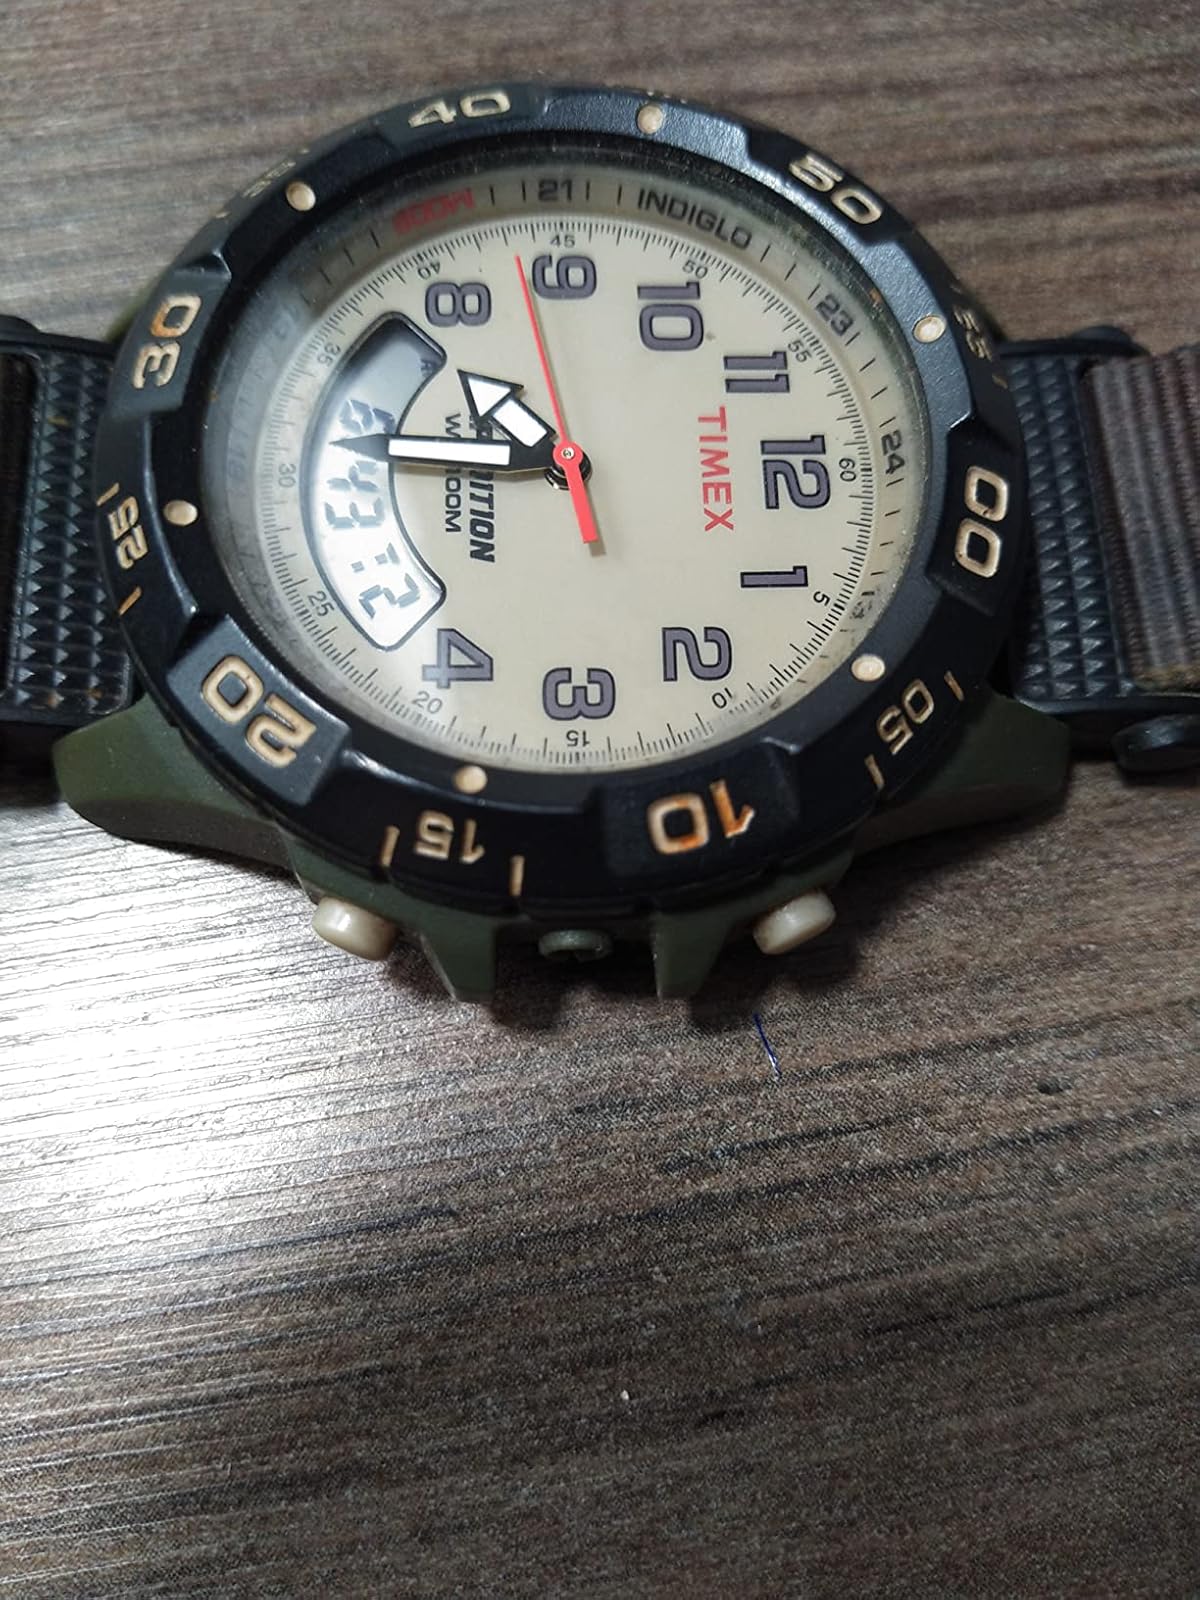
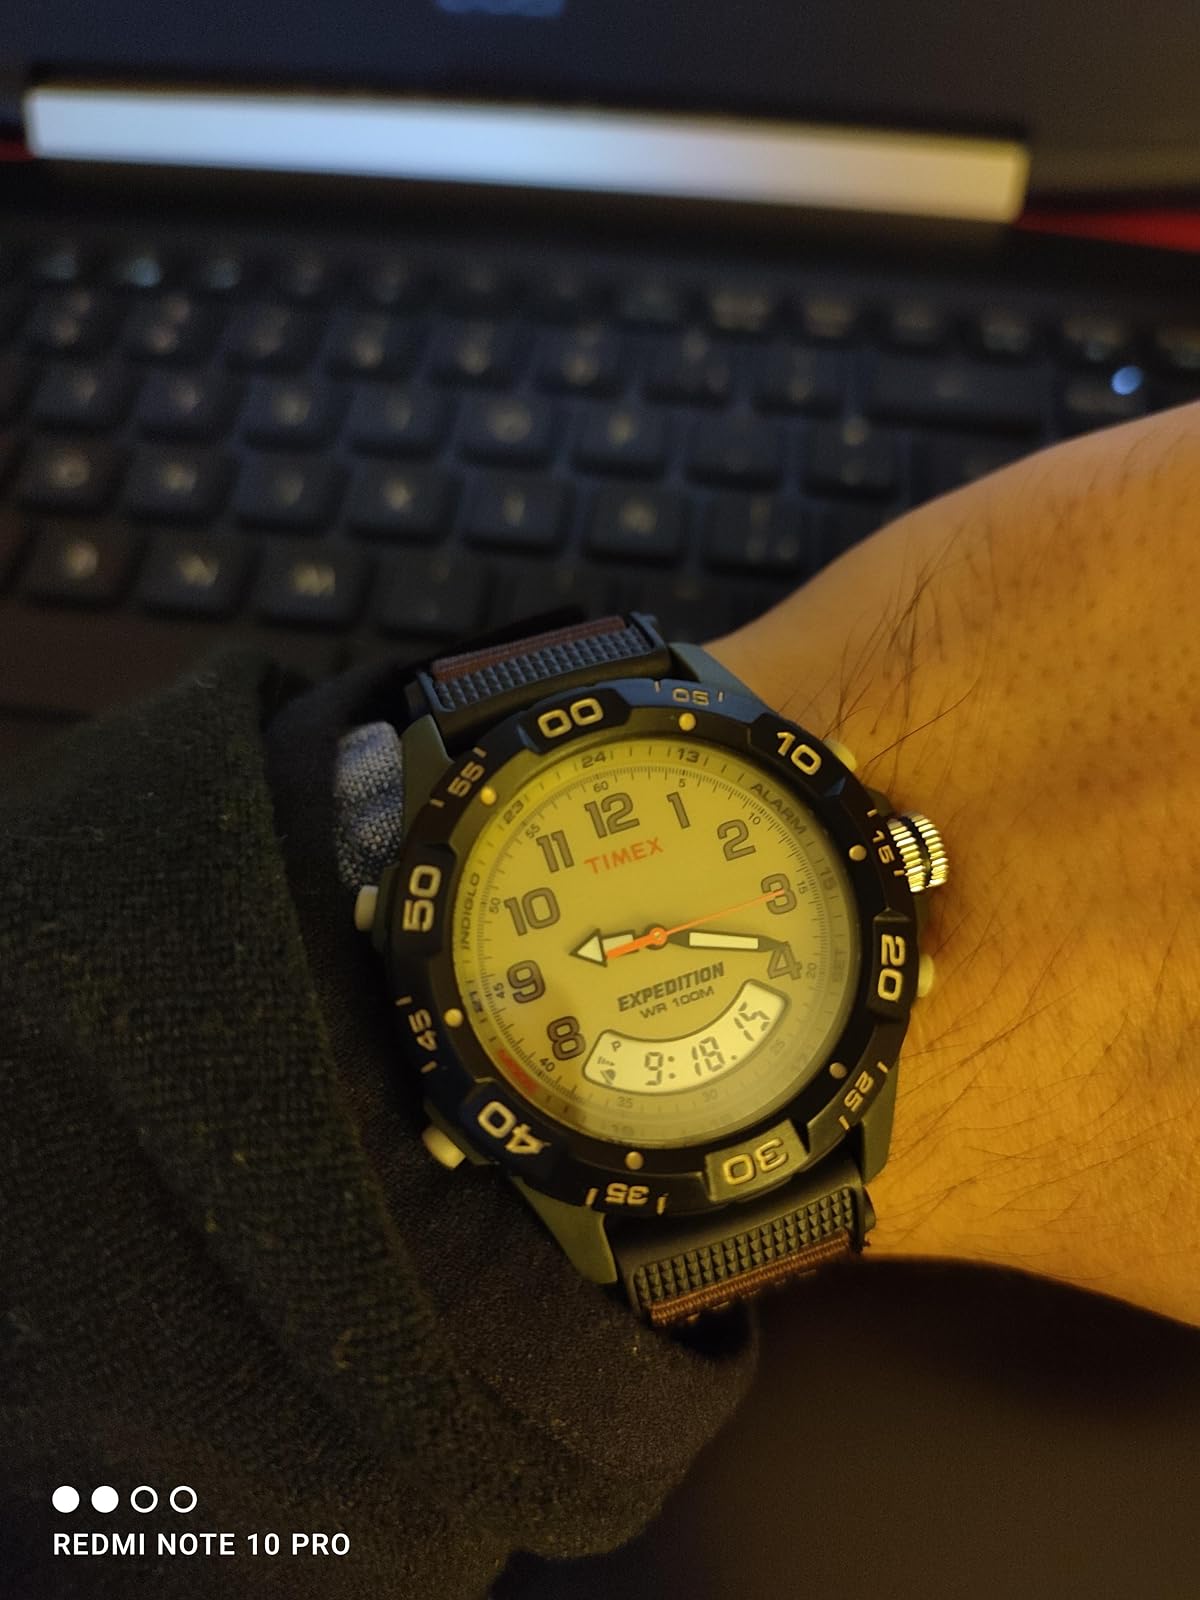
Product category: accessories_watch
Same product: yes